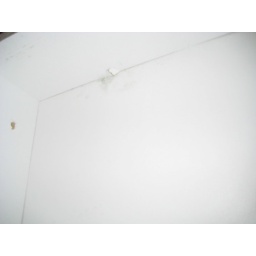
Inside of the dresser drawer #1 that was located in the front bedroom of 225 S Mayfair.